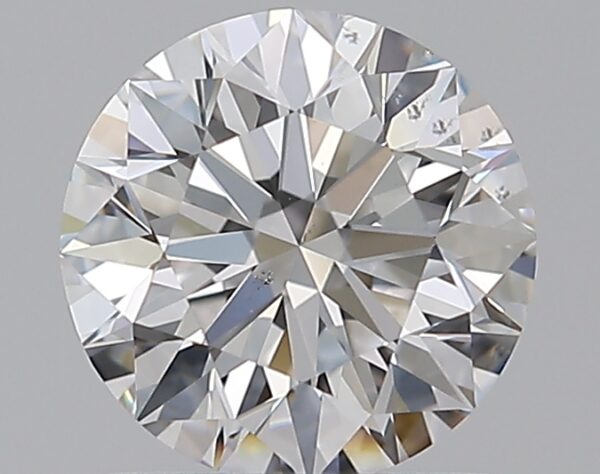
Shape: round
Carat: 1
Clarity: VS2
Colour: E
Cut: EX
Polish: EX
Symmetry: EX
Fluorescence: N
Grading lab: GIA
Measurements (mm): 6.34 x 6.38 x 4